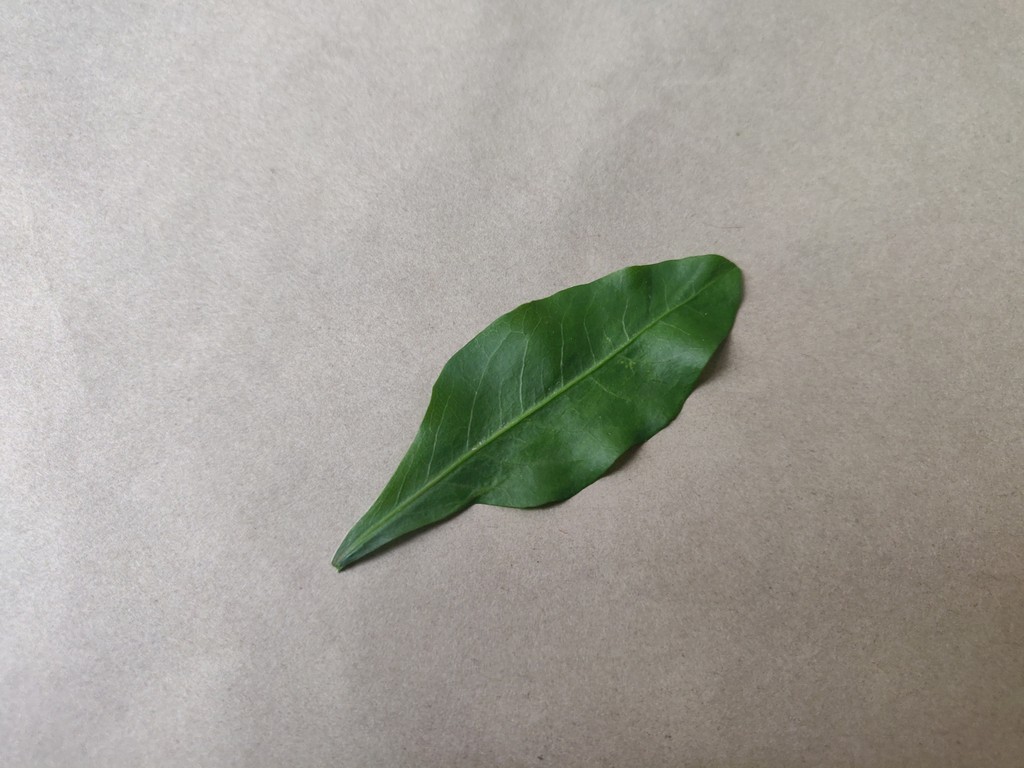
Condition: Healthy
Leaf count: single
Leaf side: front